Baltic Finnic paganism

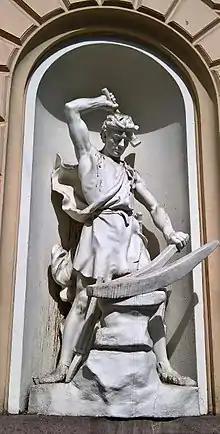
Ilmarinen, a major deity in Finnic paganism.

Ukko is perhaps to a significant extent derived from the various Baltic peoples. The Latvian ("Pērkons)" and Lithuanian ("Perkūnas)", which are the same thunder deity, are known to be the origins for the Finnish word "Perkele" (which is also [thought to be] another cognomen for Ukko). Ukko is thought to have entered Baltic Finnic paganism in the first millennium BC, replacing other chief deities who were more unique per region, such as Taara in Estonia. Before the influences of the Balts, the various Finnic people [most likely] had an earlier, original sky-god. Ilmarinen, who is known as the blacksmith in the Kalevala, is the earliest known to be sky-god of the various Uralic peoples. The Udmurt sky god corresponds to the Finnish Ilmarinen. Memories of Ilmarinen's status as the sky deity have been preserved in Kalevala myths, such as the belief that he forged the firmament and the Sampo.